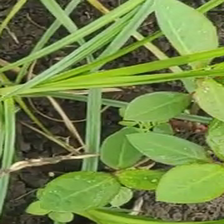
Weed species: Moti_dudhi(Euphorbia_geneculata_L)